NOAAS Oregon

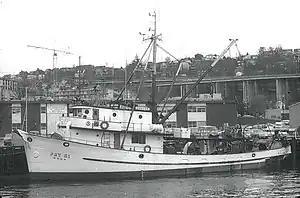
NOAAS "Oregon" (FRV 51) at Seattle, Washington

On 3 October 1970, a major reorganization occurred which formed the National Oceanic and Atmospheric Administration (NOAA) under the United States Department of Commerce. As part of the reorganization, the Bureau of Commercial Fisheries was removed from the U.S. Fish and Wildlife Service and placed under NOAA, and ships of the Bureau of Commercial Fisheres fleet joined those of the United States Coast and Geodetic Survey in forming the new NOAA fleet. At first, the major ships that were to constitute the new fleet reported to separate entities, with former Coast and Geodetic Survey ships subordinate to the National Ocean Survey (the Coast and Geodetic Survey's successor organization within NOAA), while former Bureau of Commercial Fisheries ships like "Oregon" reported to the Bureau's successor within NOAA, the National Marine Fisheries Service. During 1972 and 1973, however, the ships of the National Ocean Survey and National Marine Fisheries Service, as well as those of the Environmental Research Laboratories, integrated to form a consolidated and unified NOAA fleet, operated by the National Ocean Survey's Office of Fleet Operations. "Oregon" herself officially became part of the NOAA fleet in 1973, originally designated NOAAS "Oregon" (FRV 51) and later redesignated NOAAS "Oregon" (R 551).